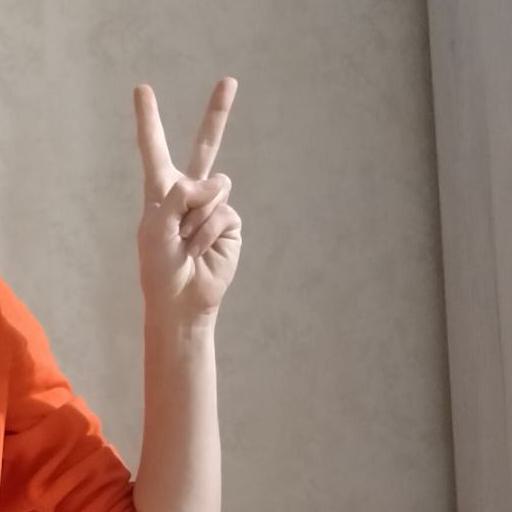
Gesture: peace